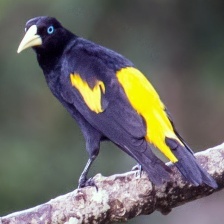
Species: YELLOW CACIQUE
Scientific name: CACICUS CELA